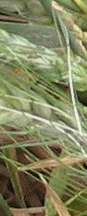
Label: Wheat___Brown_Rust